Don Rosa

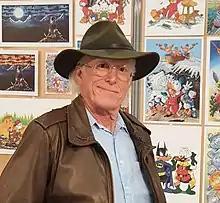
Rosa in 2022

Keno Don Hugo Rosa, known as Don Rosa (born June 29, 1951), is an American comic book writer and illustrator known for his comics about Scrooge McDuck and other Disney characters. Many of his stories are built on characters and locations created by Carl Barks.